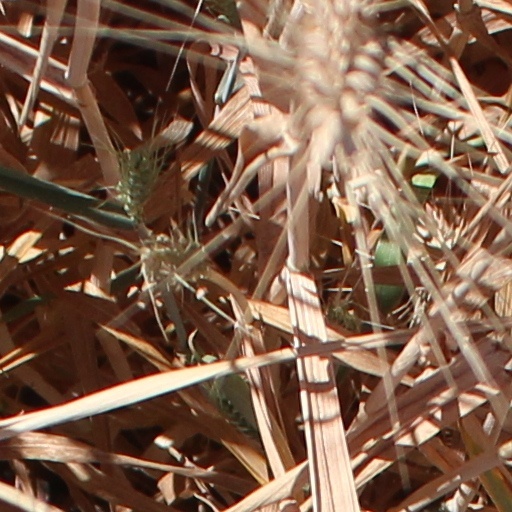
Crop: wheat